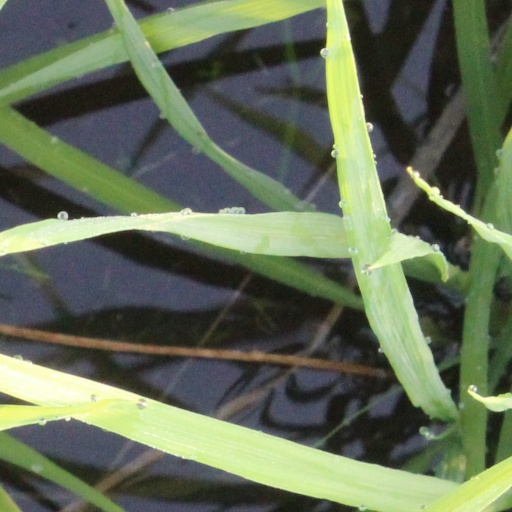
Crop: rice